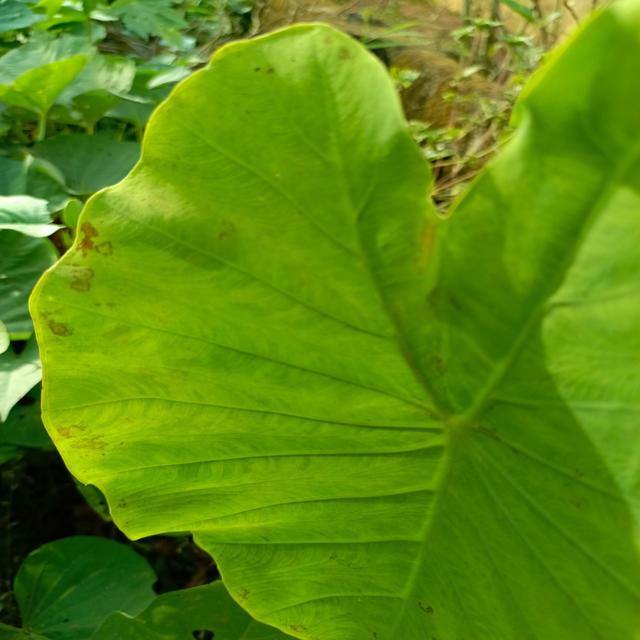
Label: Early_Blight